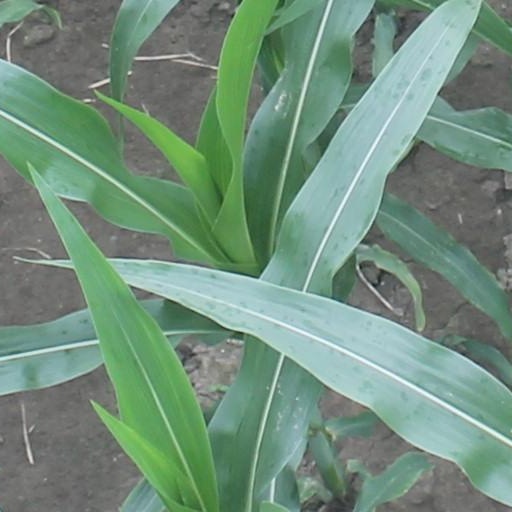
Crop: maize; corn